Nina Burton

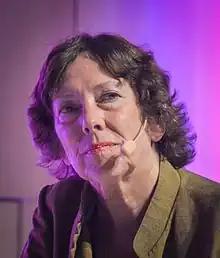
Nina Burton

Burton's writings have, among other things, focused on the intersection between natural sciences and humanities. The essay book "Den nya kvinnostaden" was nominated for the August Prize in 2005. Her book "Flodernas bok" won Stora fackbokspriset in 2012. In 2016 Burton was awarded the August Prize for non-fiction for "Gutenberggalaxens nova". She was nominated to the culture prize of Dagens Nyheter in 2021 for her book "Livets tunna väggar."